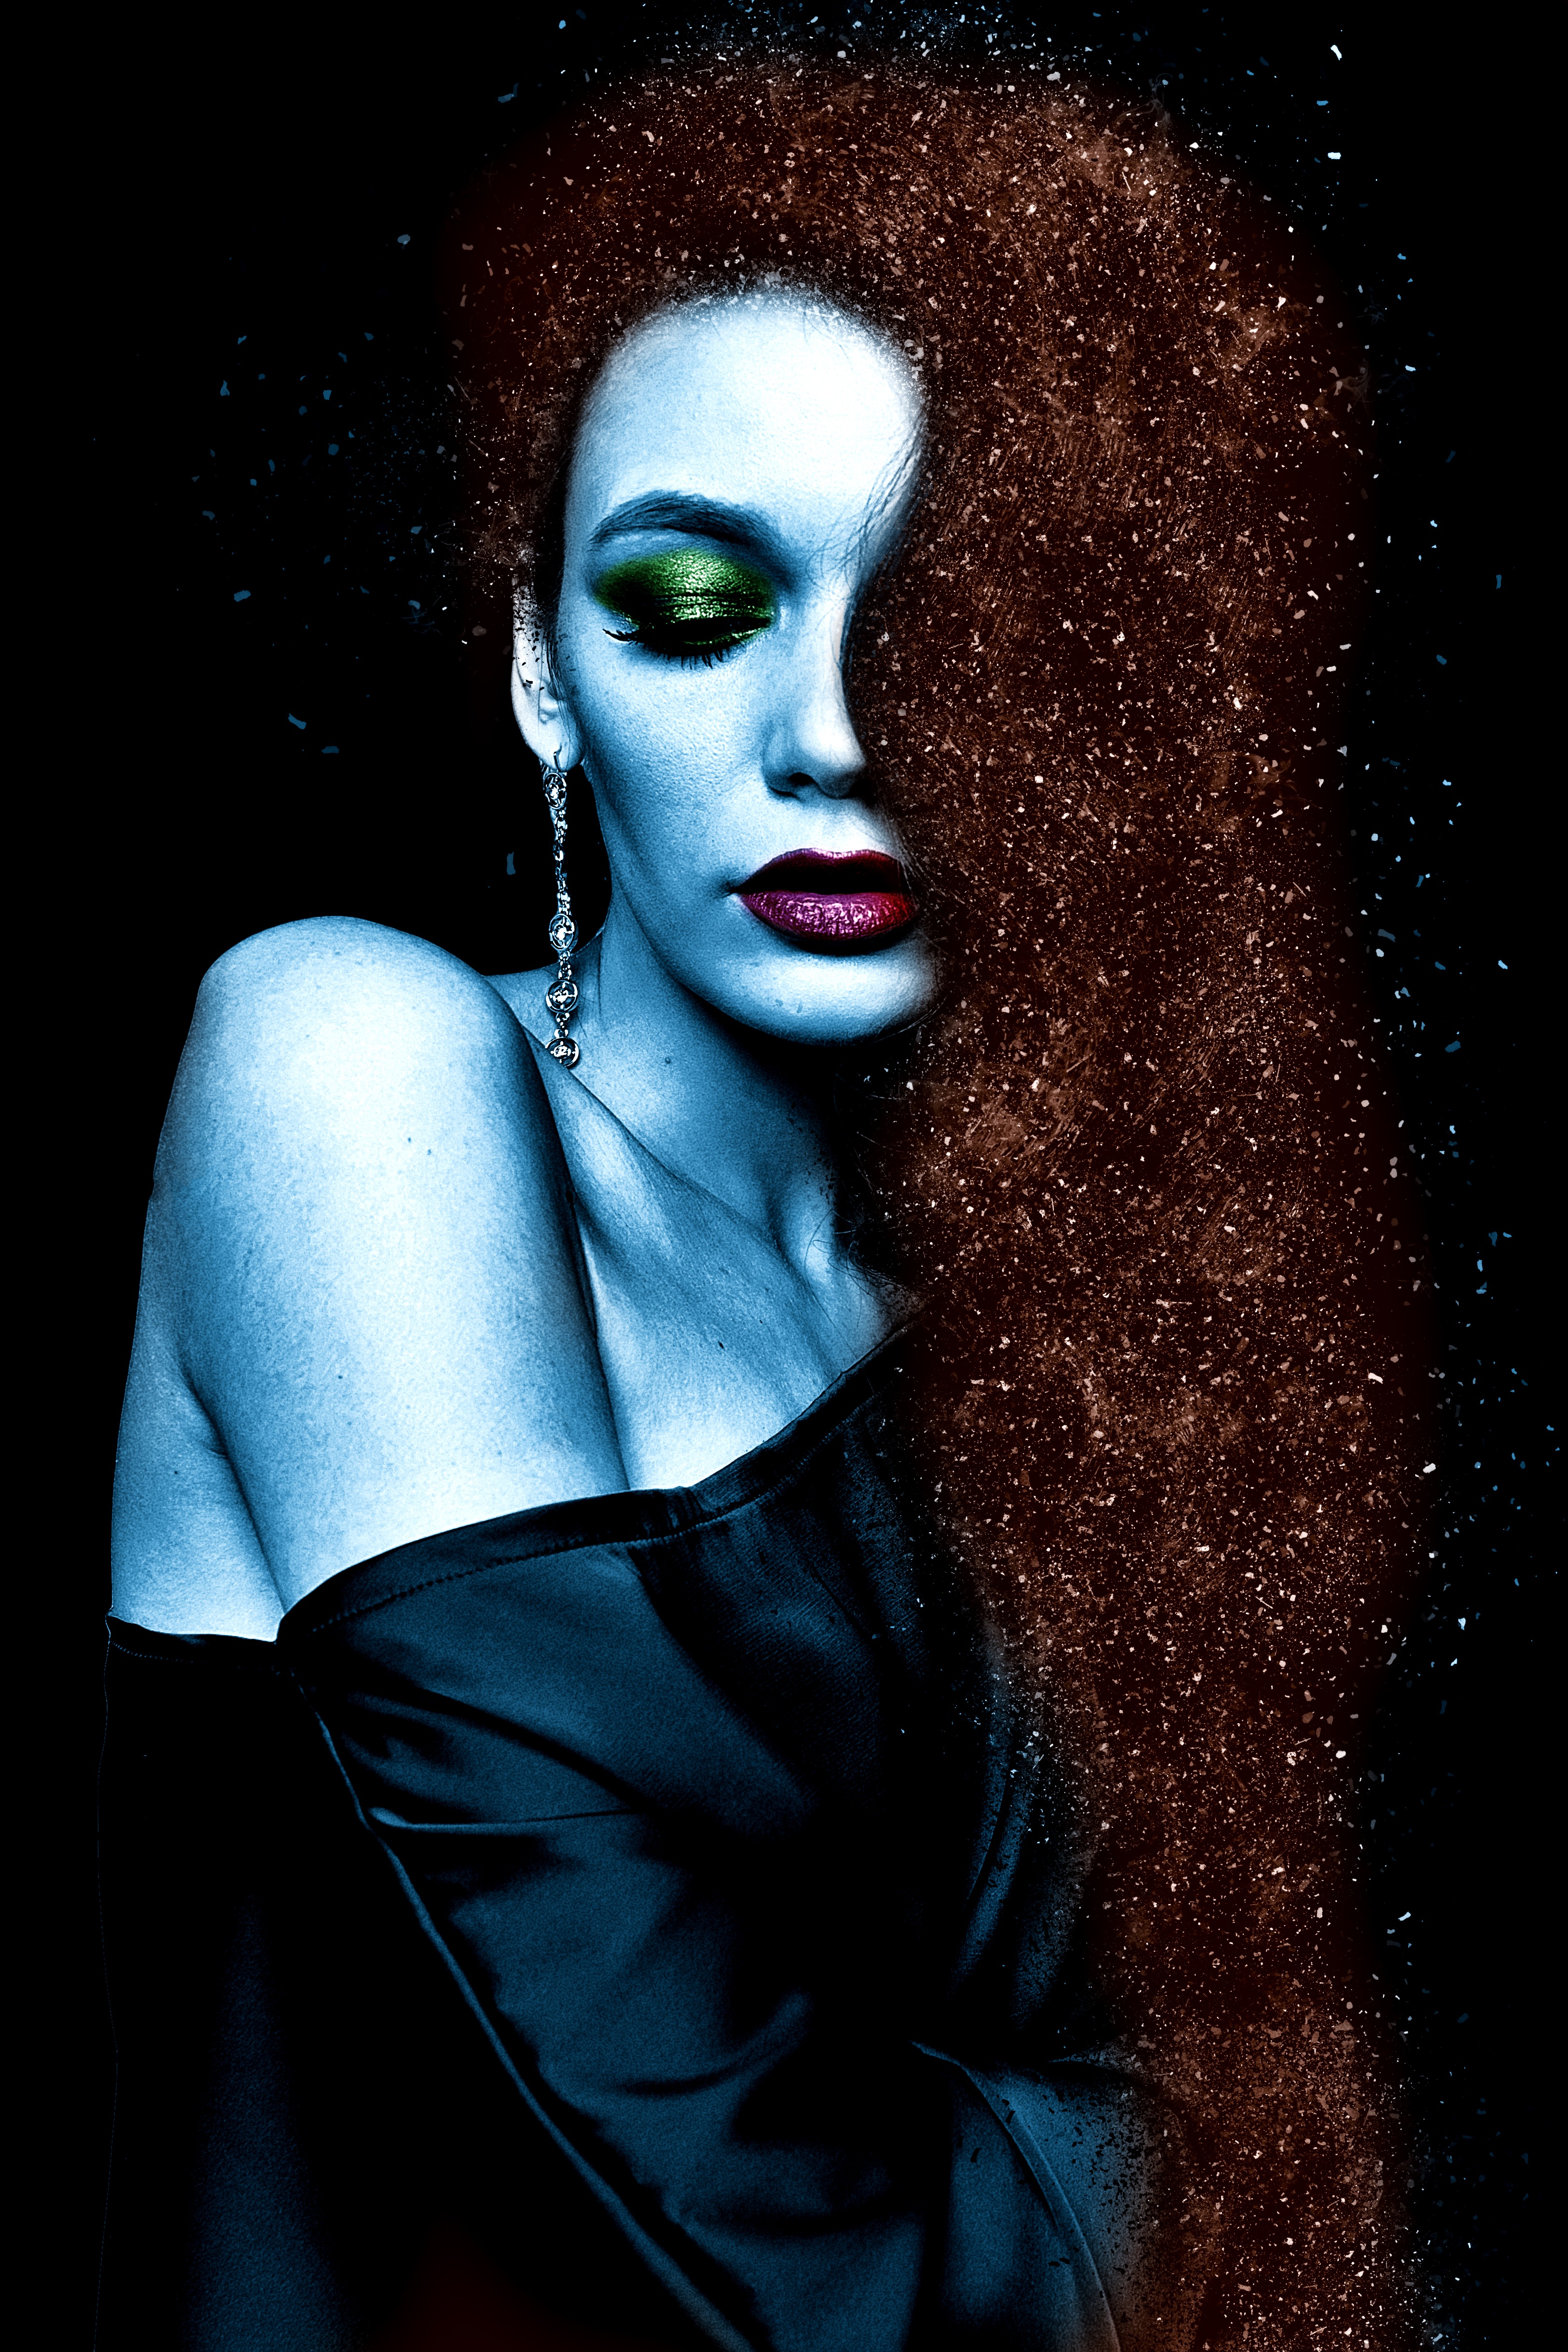
woman, hair, female, portrait, model, young, color, romantic, human, darkness, blue, lichtspiel, face, art, illustration, head, beauty, beautiful, sexy, pretty, dreamy, young woman, sensual